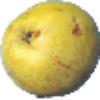
Label: Pear Monster 1